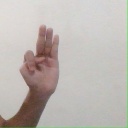
अक्षर: भ